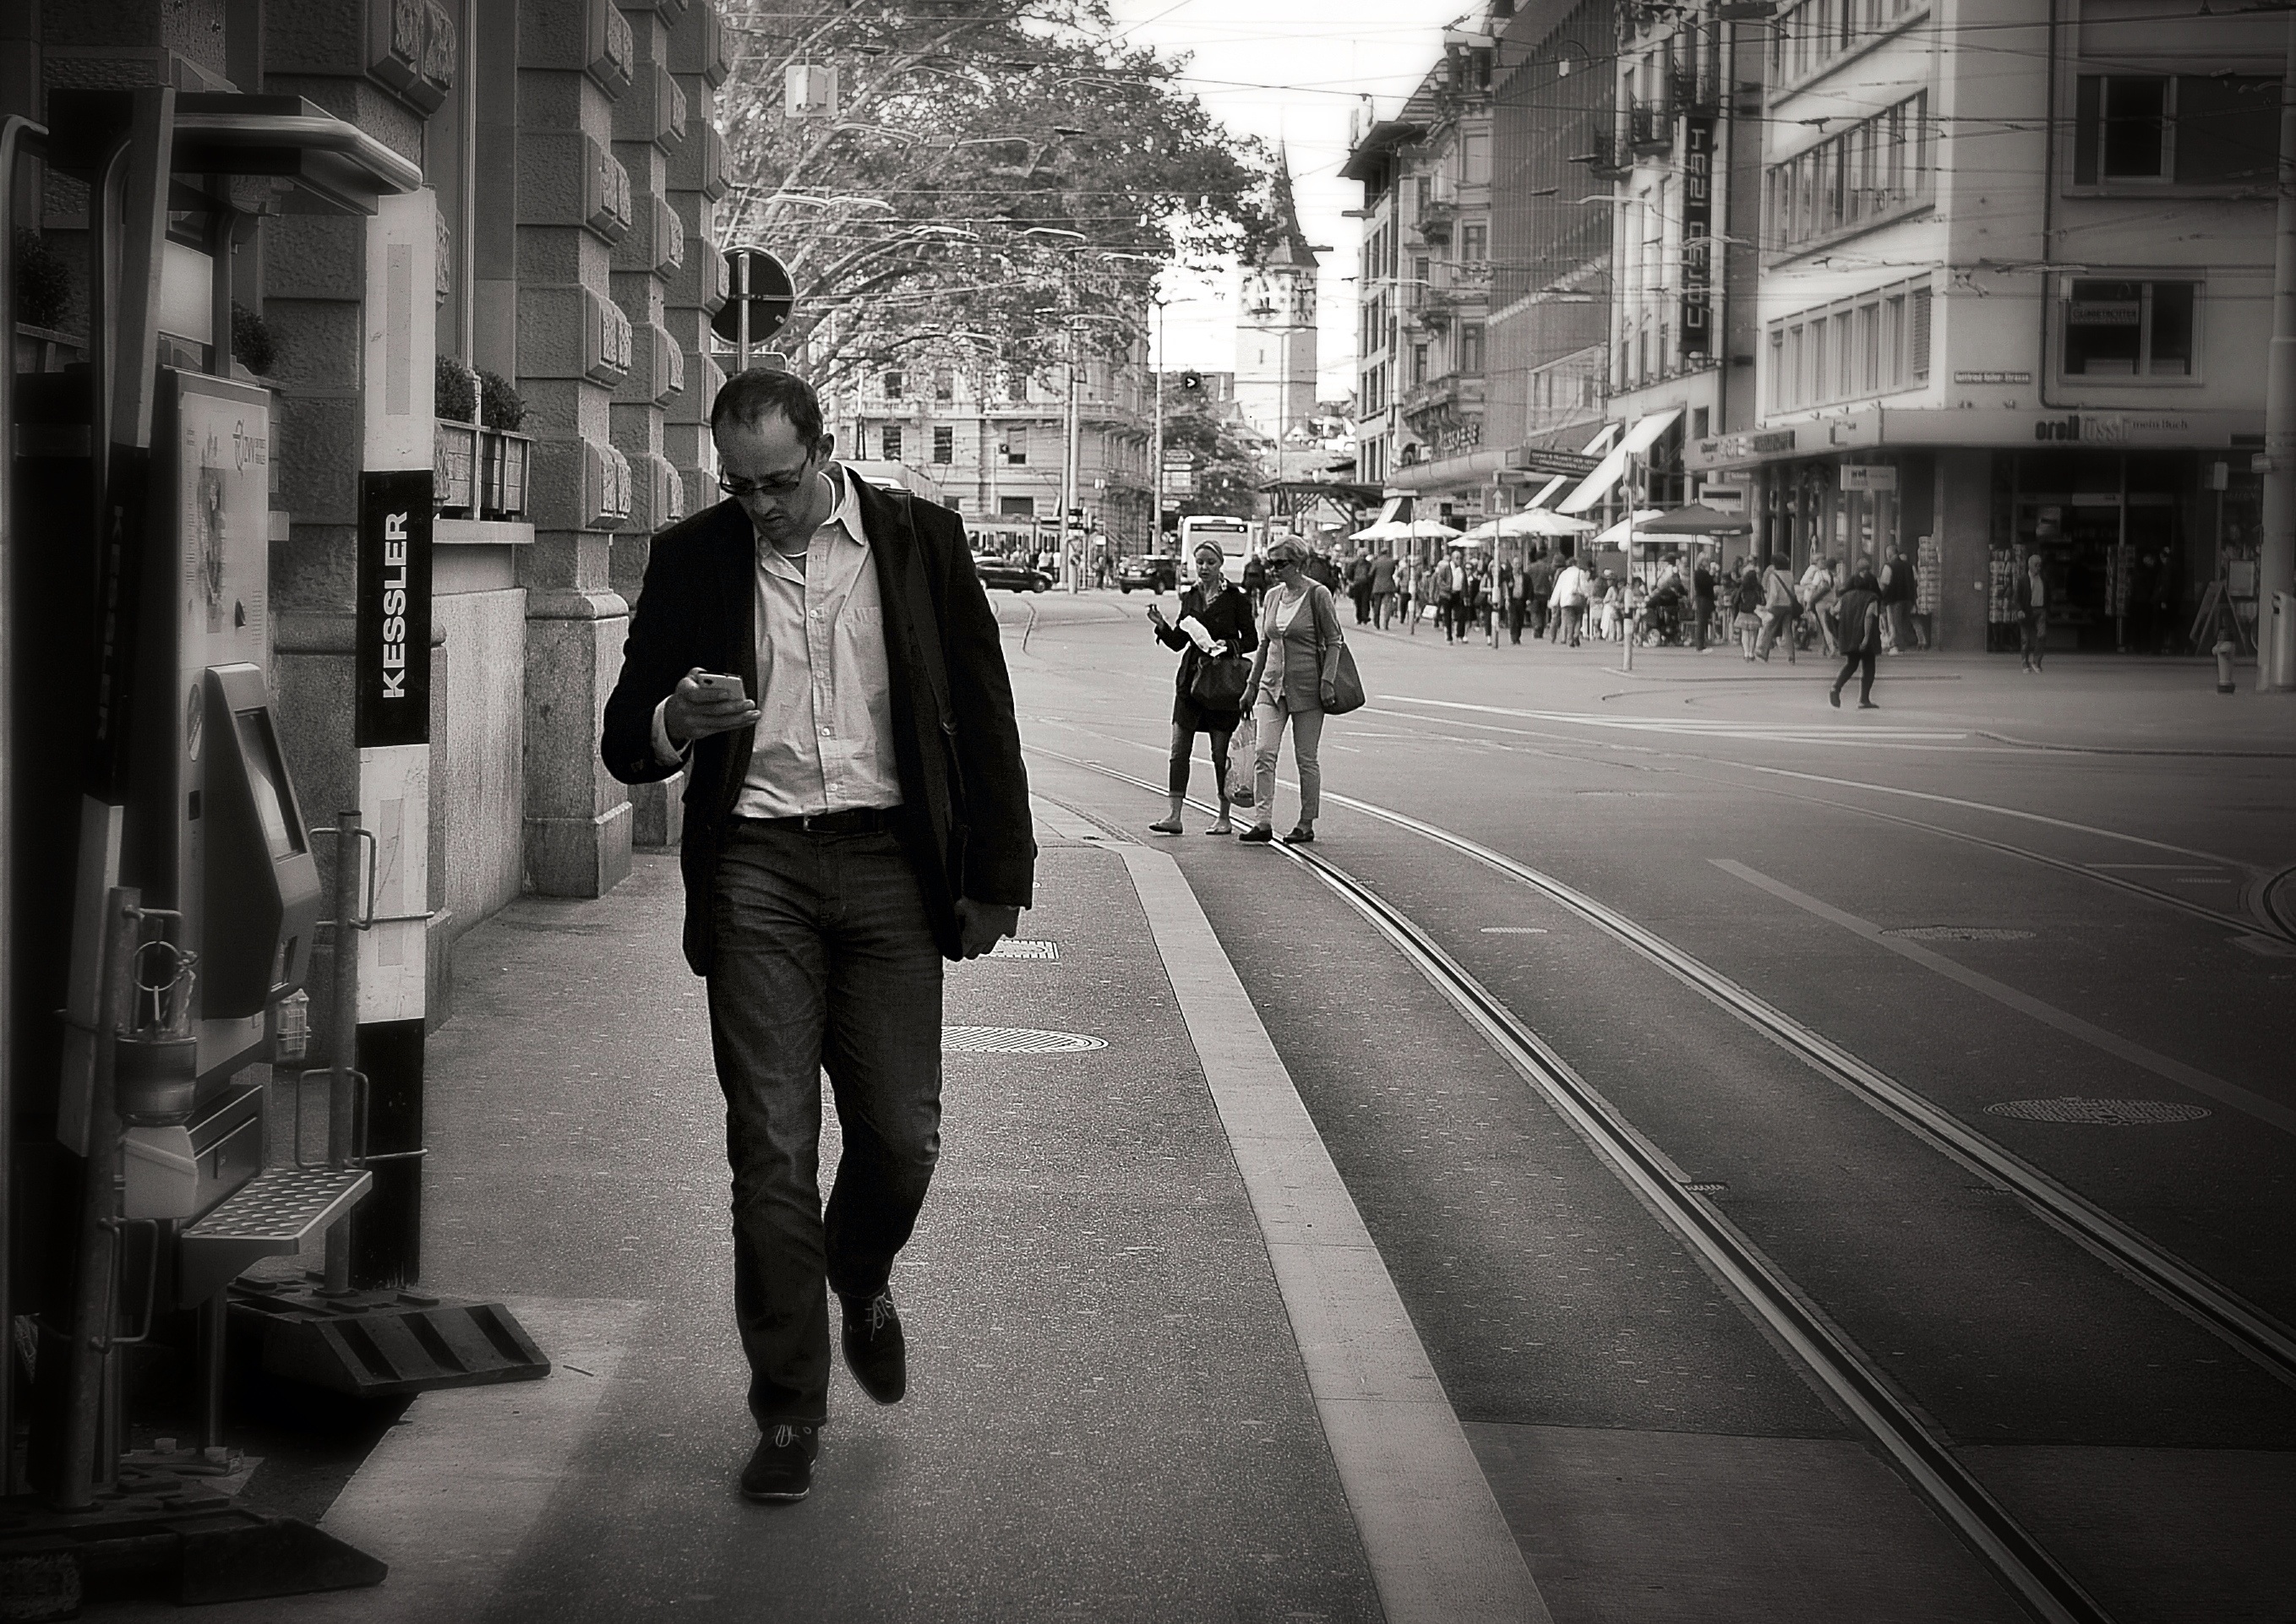
pedestrian, black and white, road, white, street, photography, urban, nikon, black, monochrome, lane, streetphotography, bw, candid, infrastructure, swiss, stadt, photograph, snapshot, streetart, schweiz, switzerland, strasse, zurich, streetphoto, snapseed, schwarzundweiss, stphotographia, streetscene, strassenszene, strassenfotografie, streetlife, streetpix, thomas8047, onthestreets, streetphotographer, 175528, vbz, zurichstreet, fascinationstreet, nikond300s, z rilinie, streetartz ri, zuri, kessler, monochrome photography, film noir, nonbuilding structure